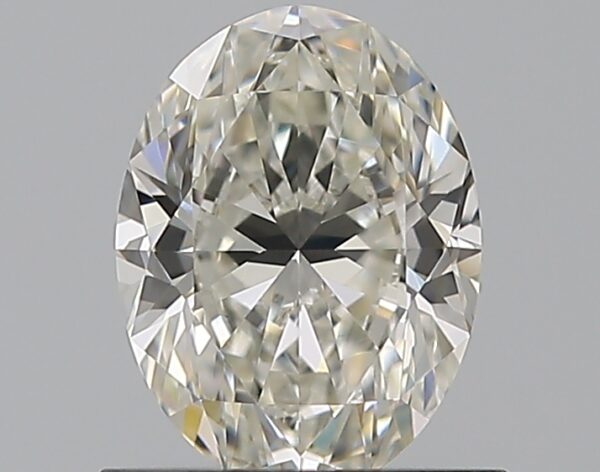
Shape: oval
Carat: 0.81
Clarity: VVS1
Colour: I
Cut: EX
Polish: EX
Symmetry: EX
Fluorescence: M
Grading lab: GIA
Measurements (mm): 7 x 5.23 x 3.29